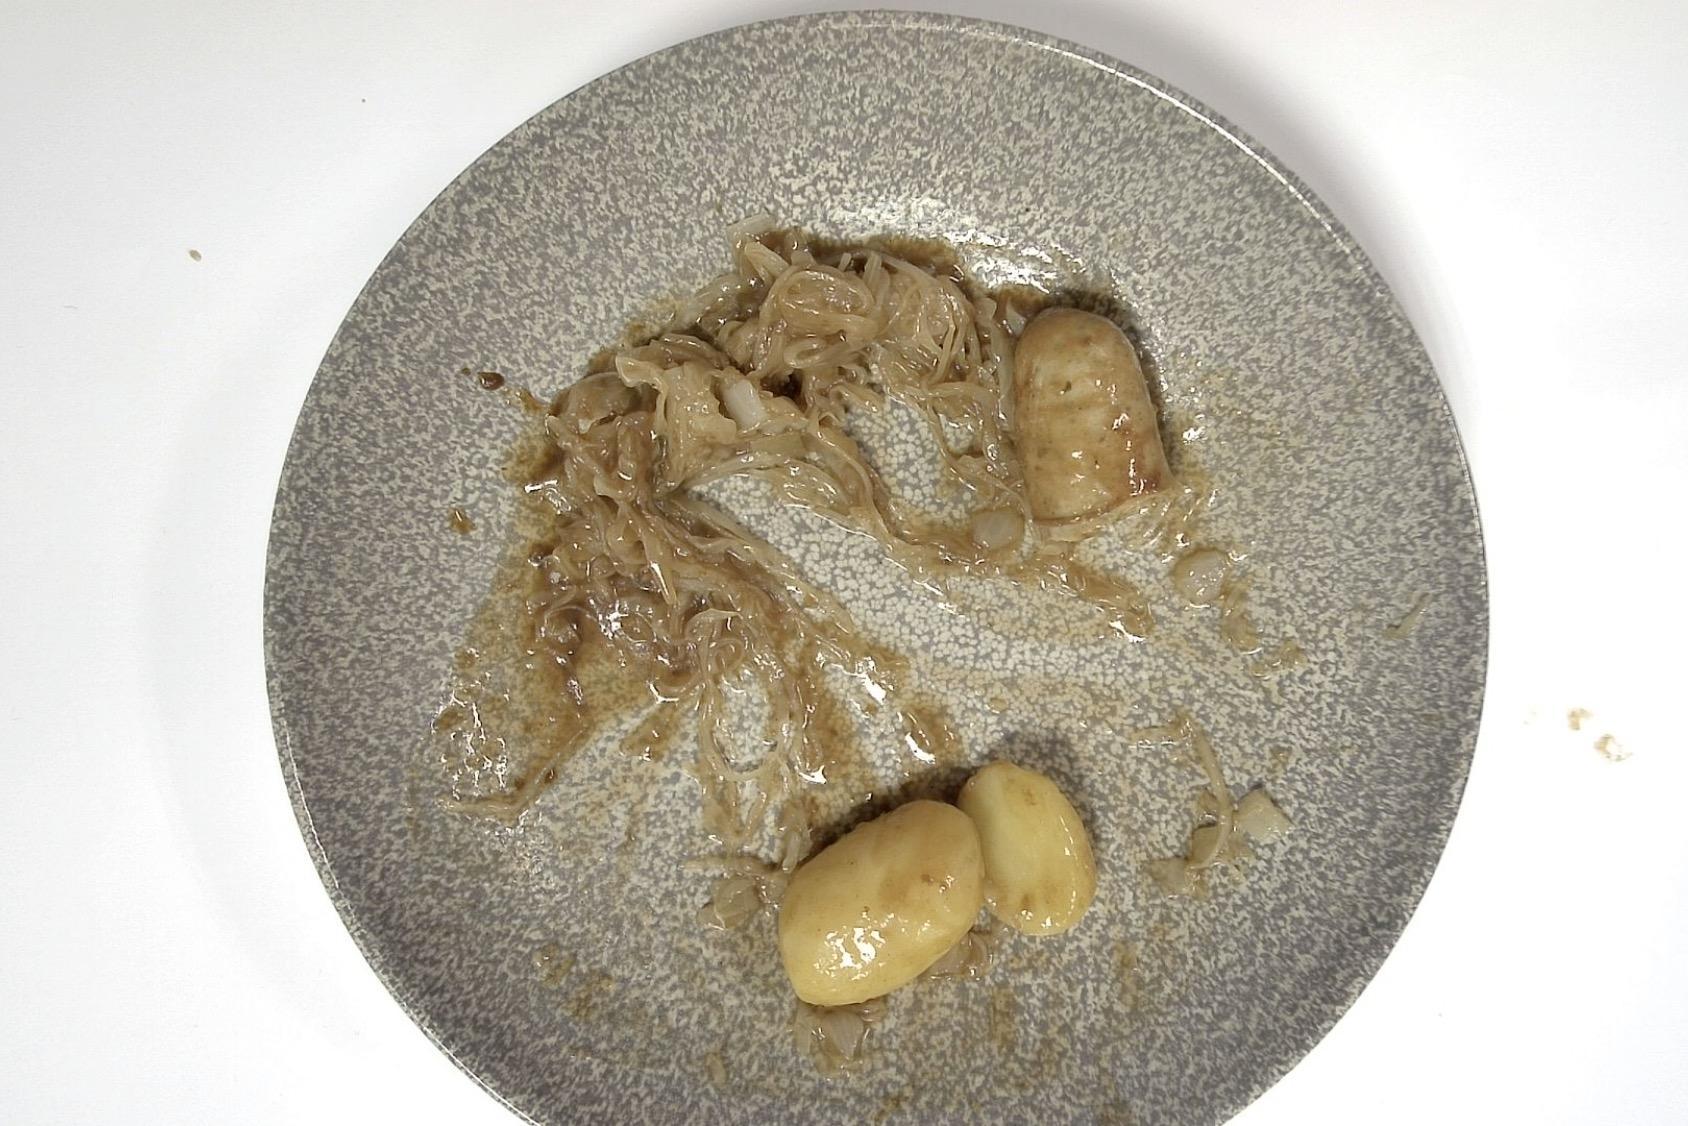
Gericht: Rostbratwurst mit Sauerkraut und Kartoffeln an Brauner Sauce
Portionsgröße: Normale Portion
Zutaten: Kartoffeln, Sauerkraut , Braune Sauce , Rostbratwurst
Gewicht vorher: 325 g
Kalorien vorher: 326,570 kcal
Gewicht nachher: 195 g
Kalorien nachher: 195,942 kcal